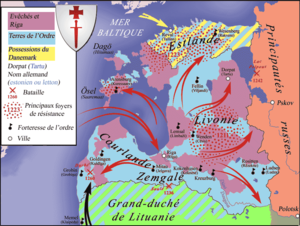
Les croisades baltes 1202-1260
L’histoire de l’Estonie, pays situé sur la rive sud-est de la mer Baltique qui a accédé à l’indépendance en 1918, débute au IXᵉ millénaire av. J.‑C., lorsque les premières populations nomades pénètrent sur son territoire libéré par la dernière glaciation. Selon la théorie la plus répandue, le peuple finno-ougrien, dont descend la majeure partie des Estoniens contemporains, arrive dans la région vers le IVᵉ millénaire av. J.‑C. en introduisant la céramique à peigne commune à plusieurs peuples rattachés à la même famille linguistique.
L'histoire de la Lettonie commence officiellement en 1920 avec la création de la première république de Lettonie. Cependant, la région accueille ses premiers occupants dès la fin de la dernière ère glaciaire. Les peuples baltes qui arrivent vers 3000 av. J.-C., et vers 800 av. J.-C., se structurent en plusieurs tribus : Coures, Latgaliens, Séloniens, Sémigaliens.
Les croisades baltes, appelées également croisades nordiques, ont été menées à partir de la fin du XIIᵉ siècle par les puissances de l'Occident chrétien contre les peuples baltes, riverains de la mer Baltique ː les païens de Prusse, Livonie et Lituanie, afin de les christianiser et de les coloniser.
L'ordre de Livonie, ou ordre Livonien, est un Ordre de chevalerie représentant la branche autonome de la confédération de Livonie de l'ordre des Chevaliers teutoniques dans les pays baltes. Il se constitue de chevaliers Porte-Glaive après leur défaite écrasante contre les Samogitiens et Lituaniens à la bataille du Soleil en 1236. Le territoire livonien continuait de faire partie intégrante de l'État monastique des chevaliers teutoniques jusqu'èn 1561.